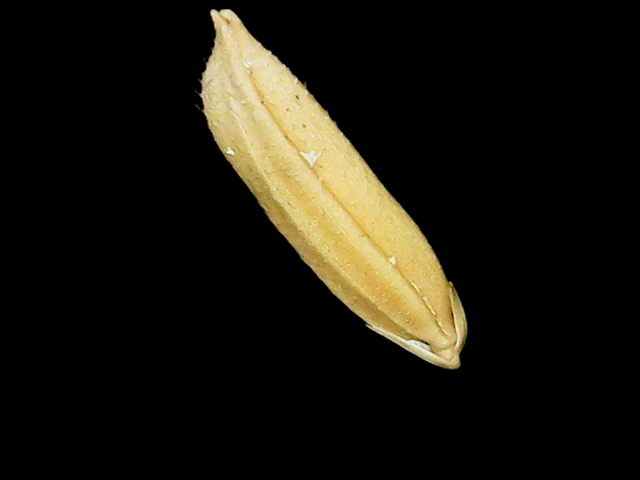
Rice variety: Binadhan07